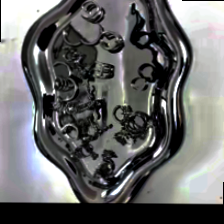
Label: no bracelet mod